Banting

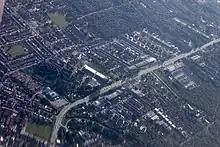
Aerial view of Banting in 2023

Banting is a town and the seat of Kuala Langat District, Selangor, Malaysia. Banting has a population of 93,497. The postal code for Banting is 42700 and is administered by the Zone of 15 and 19 of the Kuala Langat Municipal Council. It is situated on the banks of Langat River (Sungai Langat in Malay). It is a Rest Town or "Bandar Persinggahan" of Federal Route 5. The historical Jugra, a former royal town of Selangor is situated near Banting.